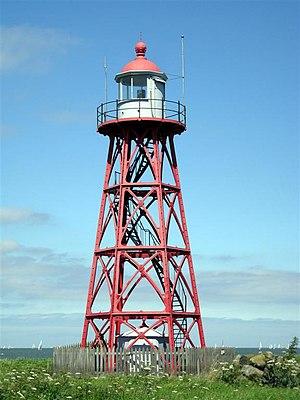
Le phare de Stavoren est un phare actif situé à Stavoren sur la commune de Súdwest-Fryslân, province de Frise aux Pays-Bas.